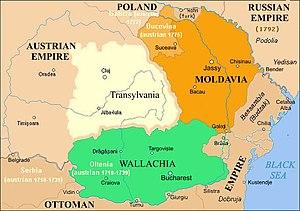
Roumanie
L’histoire de la Roumanie, en tant qu'État moderne, ne commence réellement qu'avec la création des Principautés unies de Moldavie et de Valachie en 1859. Cependant, l'histoire des pays où évoluent les roumanophones remonte à l'Antiquité et comprend des territoires plus vastes que la Roumanie actuelle.